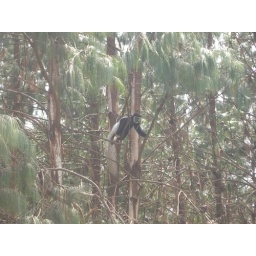
A colobus monkey in the tree